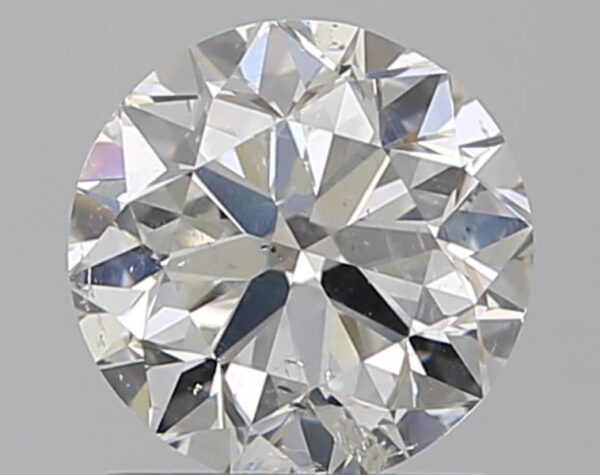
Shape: round
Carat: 1.01
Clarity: SI2
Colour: G
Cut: VG
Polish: EX
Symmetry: VG
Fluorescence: N
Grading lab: IGI
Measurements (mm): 6.26 x 6.2 x 4